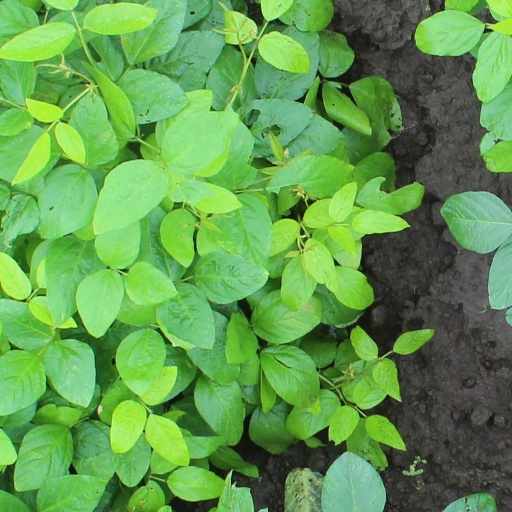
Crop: soybean